Copeptin

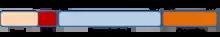
Diagram of the pre-pro-vasopressin precursor showing position and size in amino acids of AVP, neurophysin II and copeptin

Copeptin (also known as CT-proAVP) is a 39-amino acid-long peptide derived from the C-terminus of pre-pro-hormone of arginine vasopressin, and copeptin. Arginine vasopressin (AVP), also known as the antidiuretic hormone (ADH), is encoded by the AVP gene and is involved in multiple cardiovascular and renal pathways and abnormal level of AVP are associated with various diseases. Hence measurement of AVP would be useful, but is not commonly carried out in clinical practice because of its very short half-life making it difficult to quantify. In contrast, copeptin can be immunologically tested with ease and therefore can be used as a vasopressin surrogate marker.